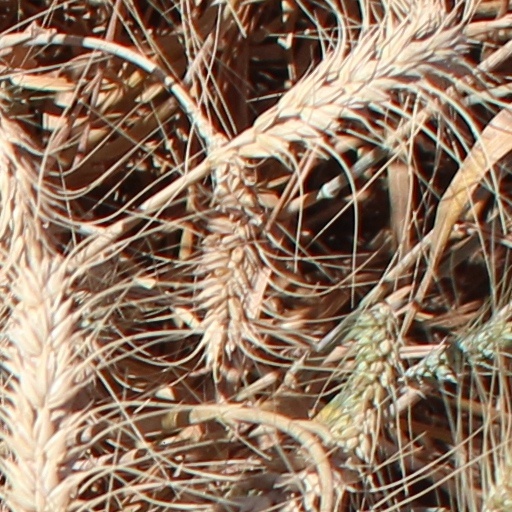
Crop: wheat